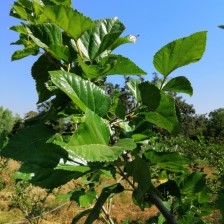
Variety: Buriram60